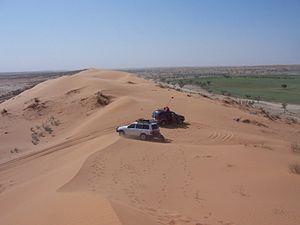
Le désert de Simpson est une vaste étendue aride occupant le centre de l'Australie. Il s'étend à la limite de trois des États australiens occupant le sud-est du Territoire du Nord ainsi que les espaces limitrophes du Queensland et de l'Australie-Méridionale. Sa superficie est évaluée selon les sources de cent quarante trois mille km² à trois cent mille km². Ses contours incertains sont fixés à l'ouest par le cours du fleuve Finke, au nord par la chaine de montagnes des MacDonnell Ranges, à l'est par les fleuves Georgina et Diamantina et au sud par le Lac Eyre. Dans ce désert, les précipitations annuelles sont faibles et il peut s'écouler plusieurs années sans pluie. Malgré son aridité, le désert est riche de centaines d'espèces animales et végétales, ce qui a conduit à établir plusieurs zones de protection.